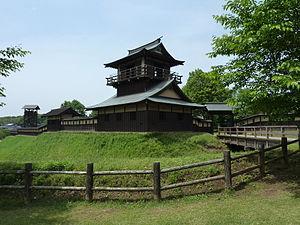
L'époque Sengoku est une époque de l'histoire du Japon marquée par des turbulences sociales, des intrigues politiques et des conflits militaires quasi permanents, qui s'étend du milieu du XVᵉ siècle à la fin du XVIᵉ siècle au Japon. Au sens strict, cette période débute à la fin des guerres d'Ōnin en 1477 et dure jusqu'en 1573, lorsque le seigneur de la guerre Oda Nobunaga destitue le dernier shogun Ashikaga. Elle couvre approximativement la seconde moitié de l'époque de Muromachi entendue au sens large, qui correspond au shogunat des Ashikaga et s'étend de 1336 à 1573.